Antoine Odier

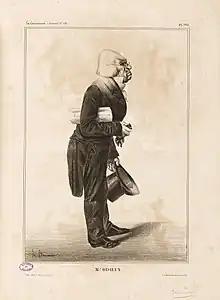
"M. Odieux" (Odier) by Honoré Daumier from "La Caricature" 1833

During the Bourbon Restoration Odier sat in the Chamber of Deputies of the Departments from 24 November 1827 to 16 May 1830.